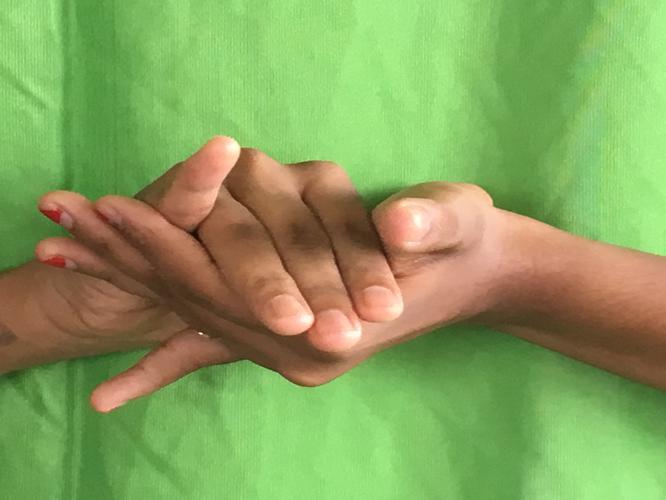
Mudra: Kurma
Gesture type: double_hand